Gallic Wall of Lyon

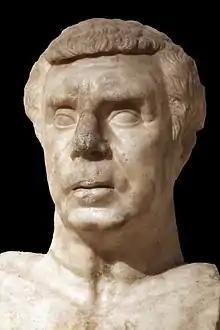
Presumed bust of Plancus (Lugdunum Museum).

The Gallic wall was observed over a length of 30.54 meters. Oriented at 52.3° west, it is almost parallel to the Roman rampart and has a slight slope estimated at 6.6%. It consists of a facing wall made of dry stones supported by an artificial earth embankment that must have measured 4 to 5 meters. Its structure corresponds to the walls of fortified Gaulish sites in Western Europe, and it is part of the family of protohistoric ramparts with horizontal beams and rear rampart of the late Iron Age.